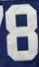
Number: 8